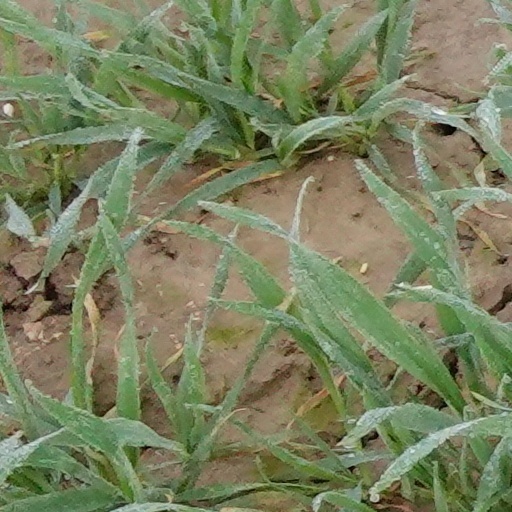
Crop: wheat